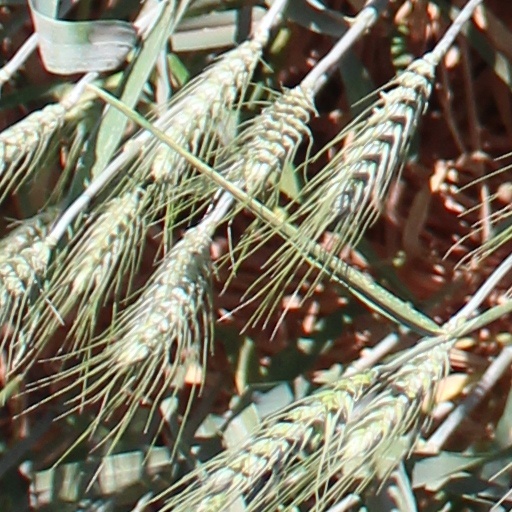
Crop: wheat